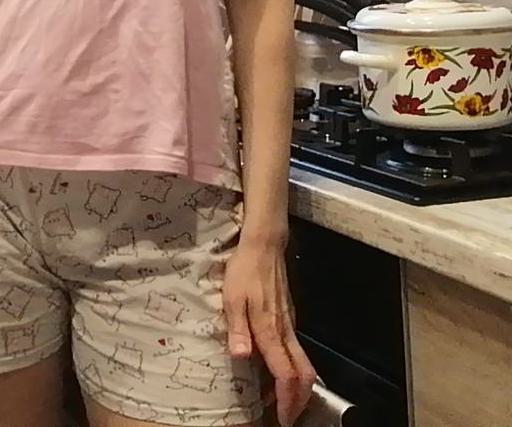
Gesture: no_gesture